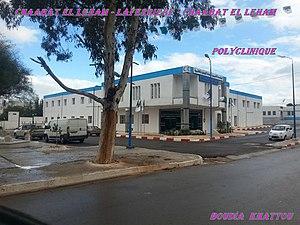
chaabat el leham
Chaabat El Leham, anciennement Chabat El Leham et Laferrière, est une commune algérienne de la wilaya d'Aïn Témouchent, située à 5 km au nord-est d'Aïn Témouchent.